La Presse de Tunisie

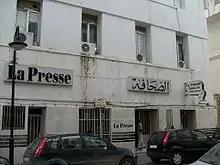
headquarters

La Presse, founded in 1934, is a large-circulation French-language daily newspaper published in Tunis, Tunisia.